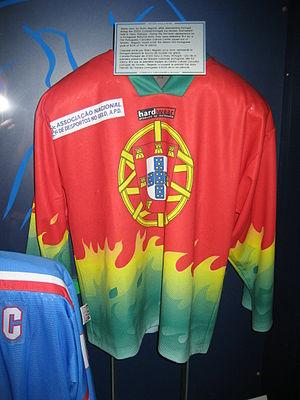
L’équipe du Portugal de hockey sur glace est la sélection nationale du Portugal regroupant les meilleurs joueurs portugais de hockey sur glace lors des compétitions internationales. Elle est sous la tutelle de la Federação Portuguesa de Desportos no Gelo. L'équipe n'est pas classée au sein du classement IIHF en 2018.